What's Your Reputation Worth?

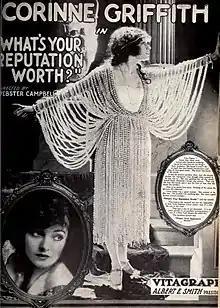

What's Your Reputation Worth? is a lost 1921 American silent drama film directed by Webster Campbell and starring Corinne Griffith, Percy Marmont, and Leslie Roycroft.